Battle of Monte Cassino

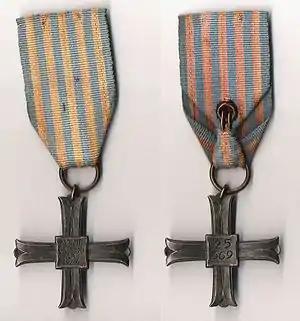
Polish Monte Cassino Commemorative Cross

Pope Pius XII was silent after the bombing; however, his Cardinal Secretary of State, Luigi Maglione, bluntly stated to the senior U.S. diplomat to the Vatican, Harold Tittmann, that the bombing was "a colossal blunder … a piece of a gross stupidity".